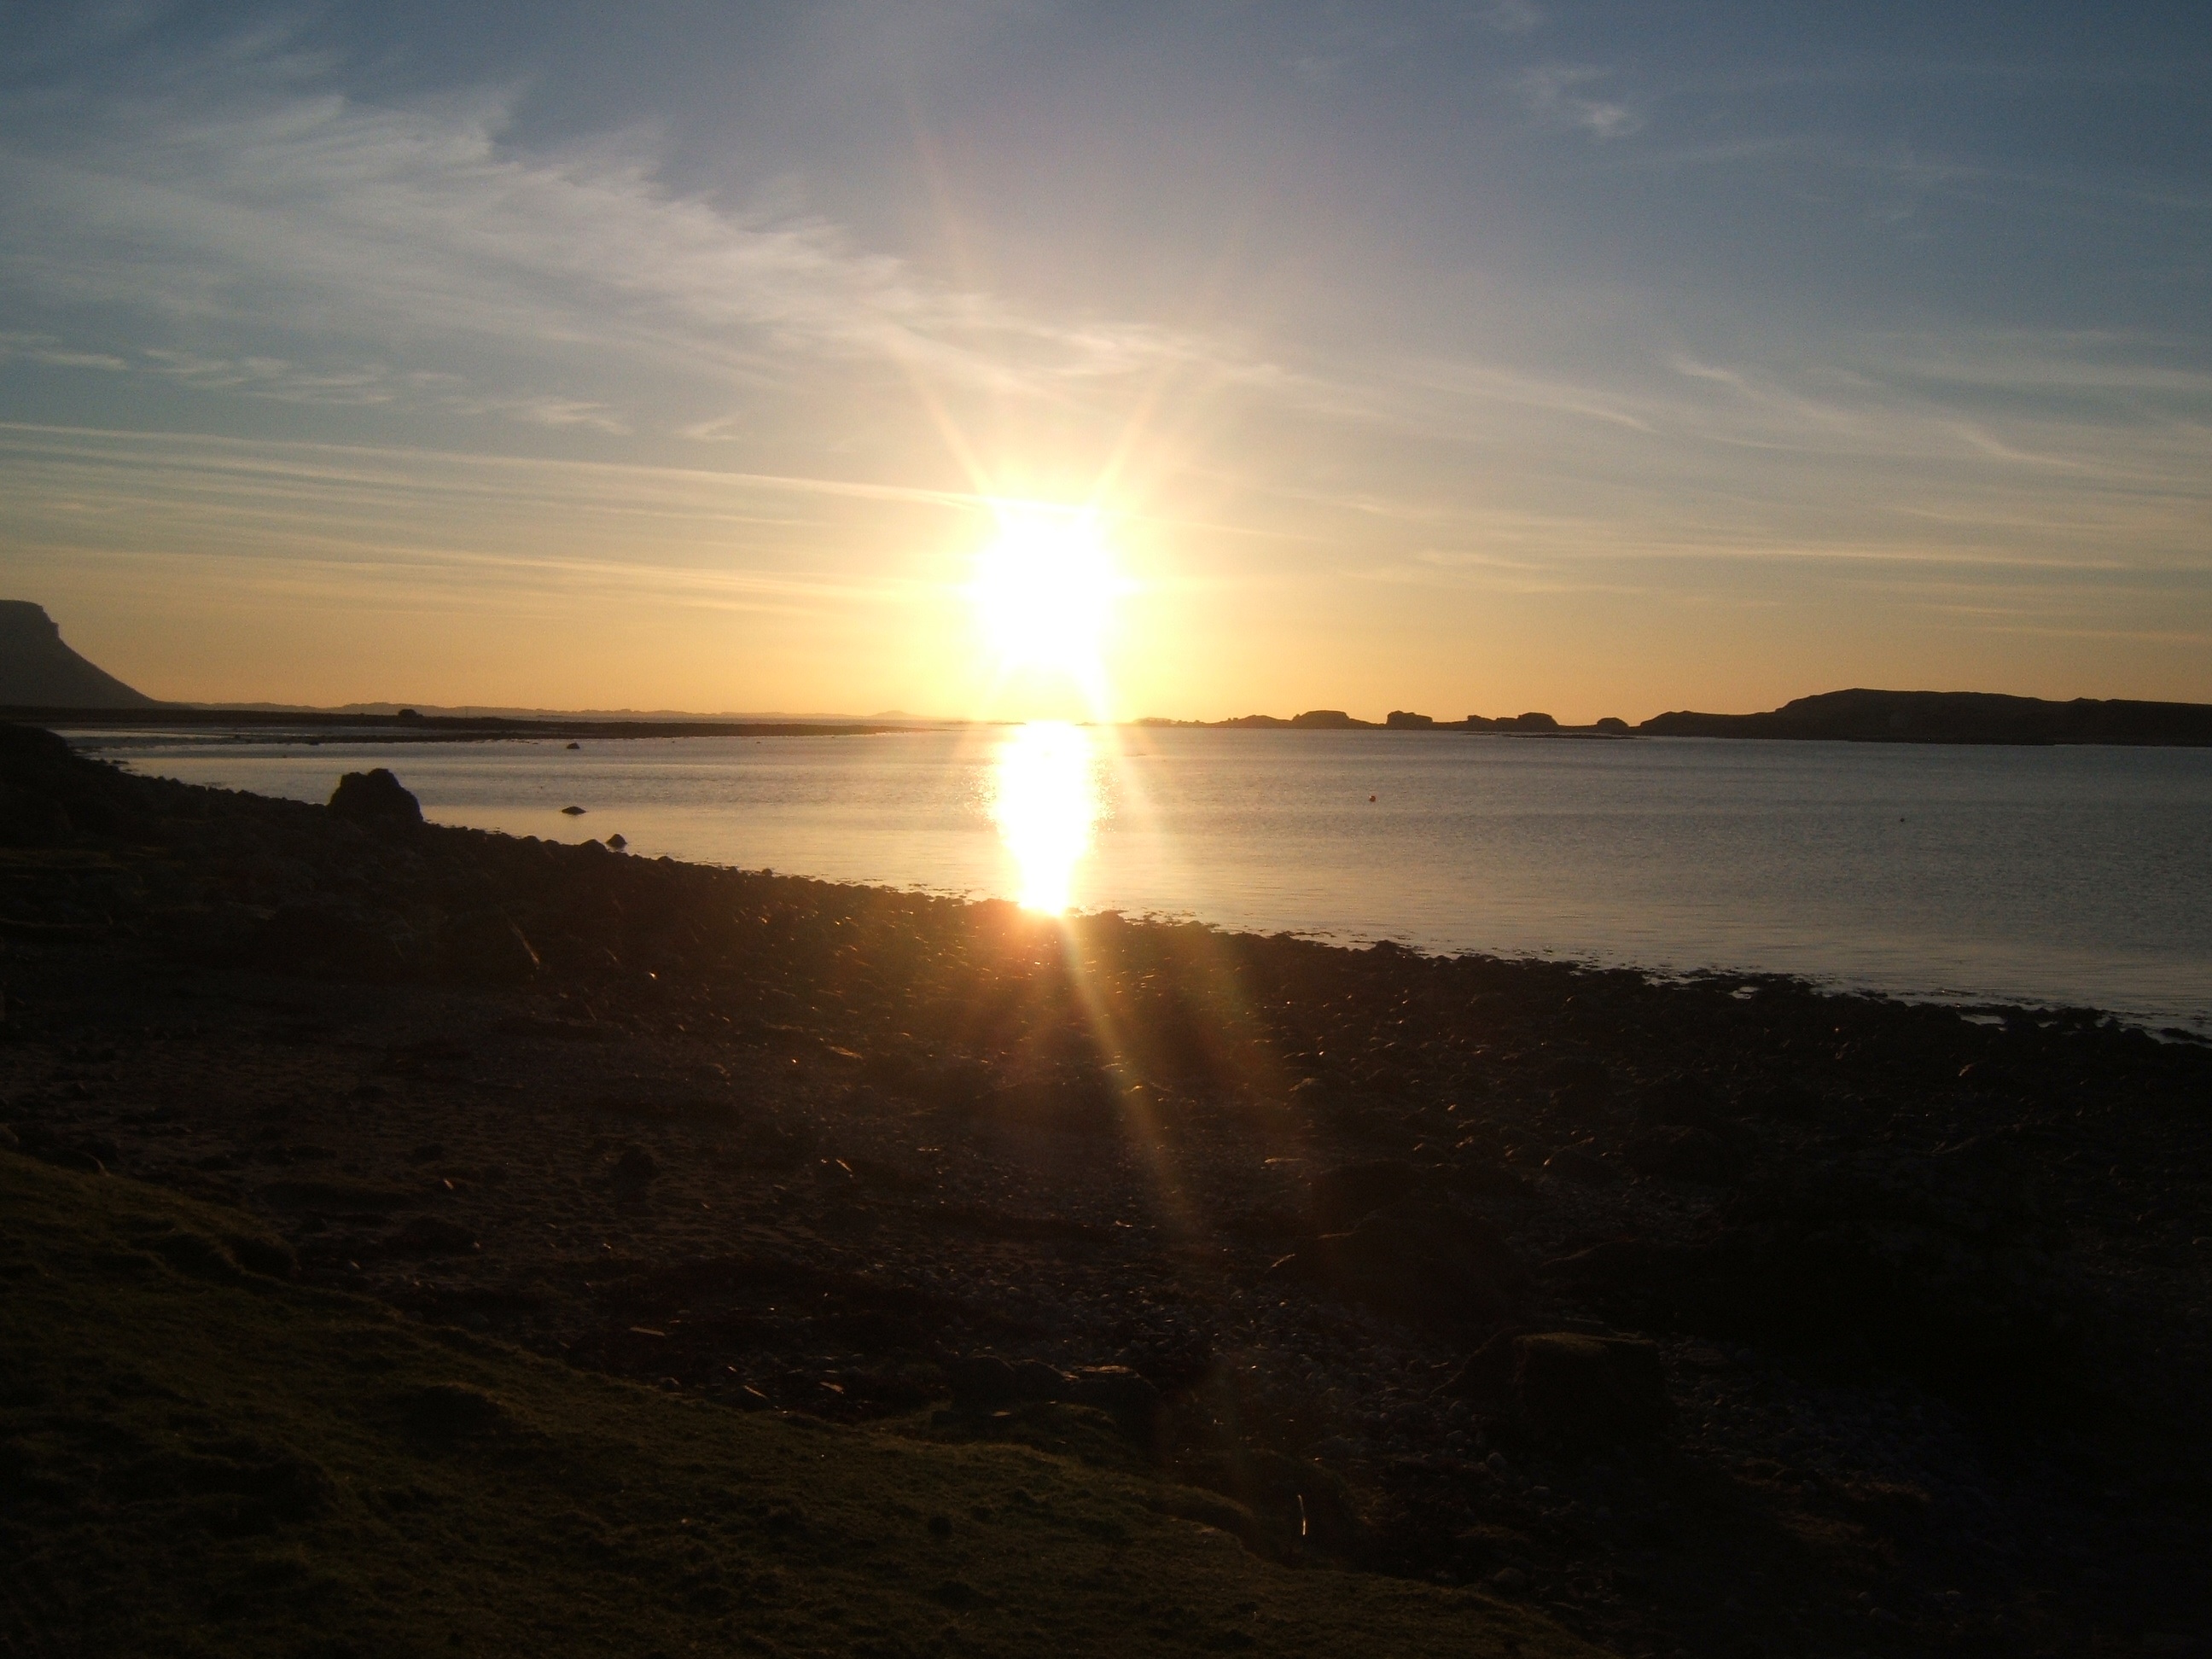
beach, sea, coast, ocean, horizon, sun, sunrise, sunset, sunlight, morning, shore, wave, dawn, dusk, evening, bay, body of water, cape, afterglow, wind wave